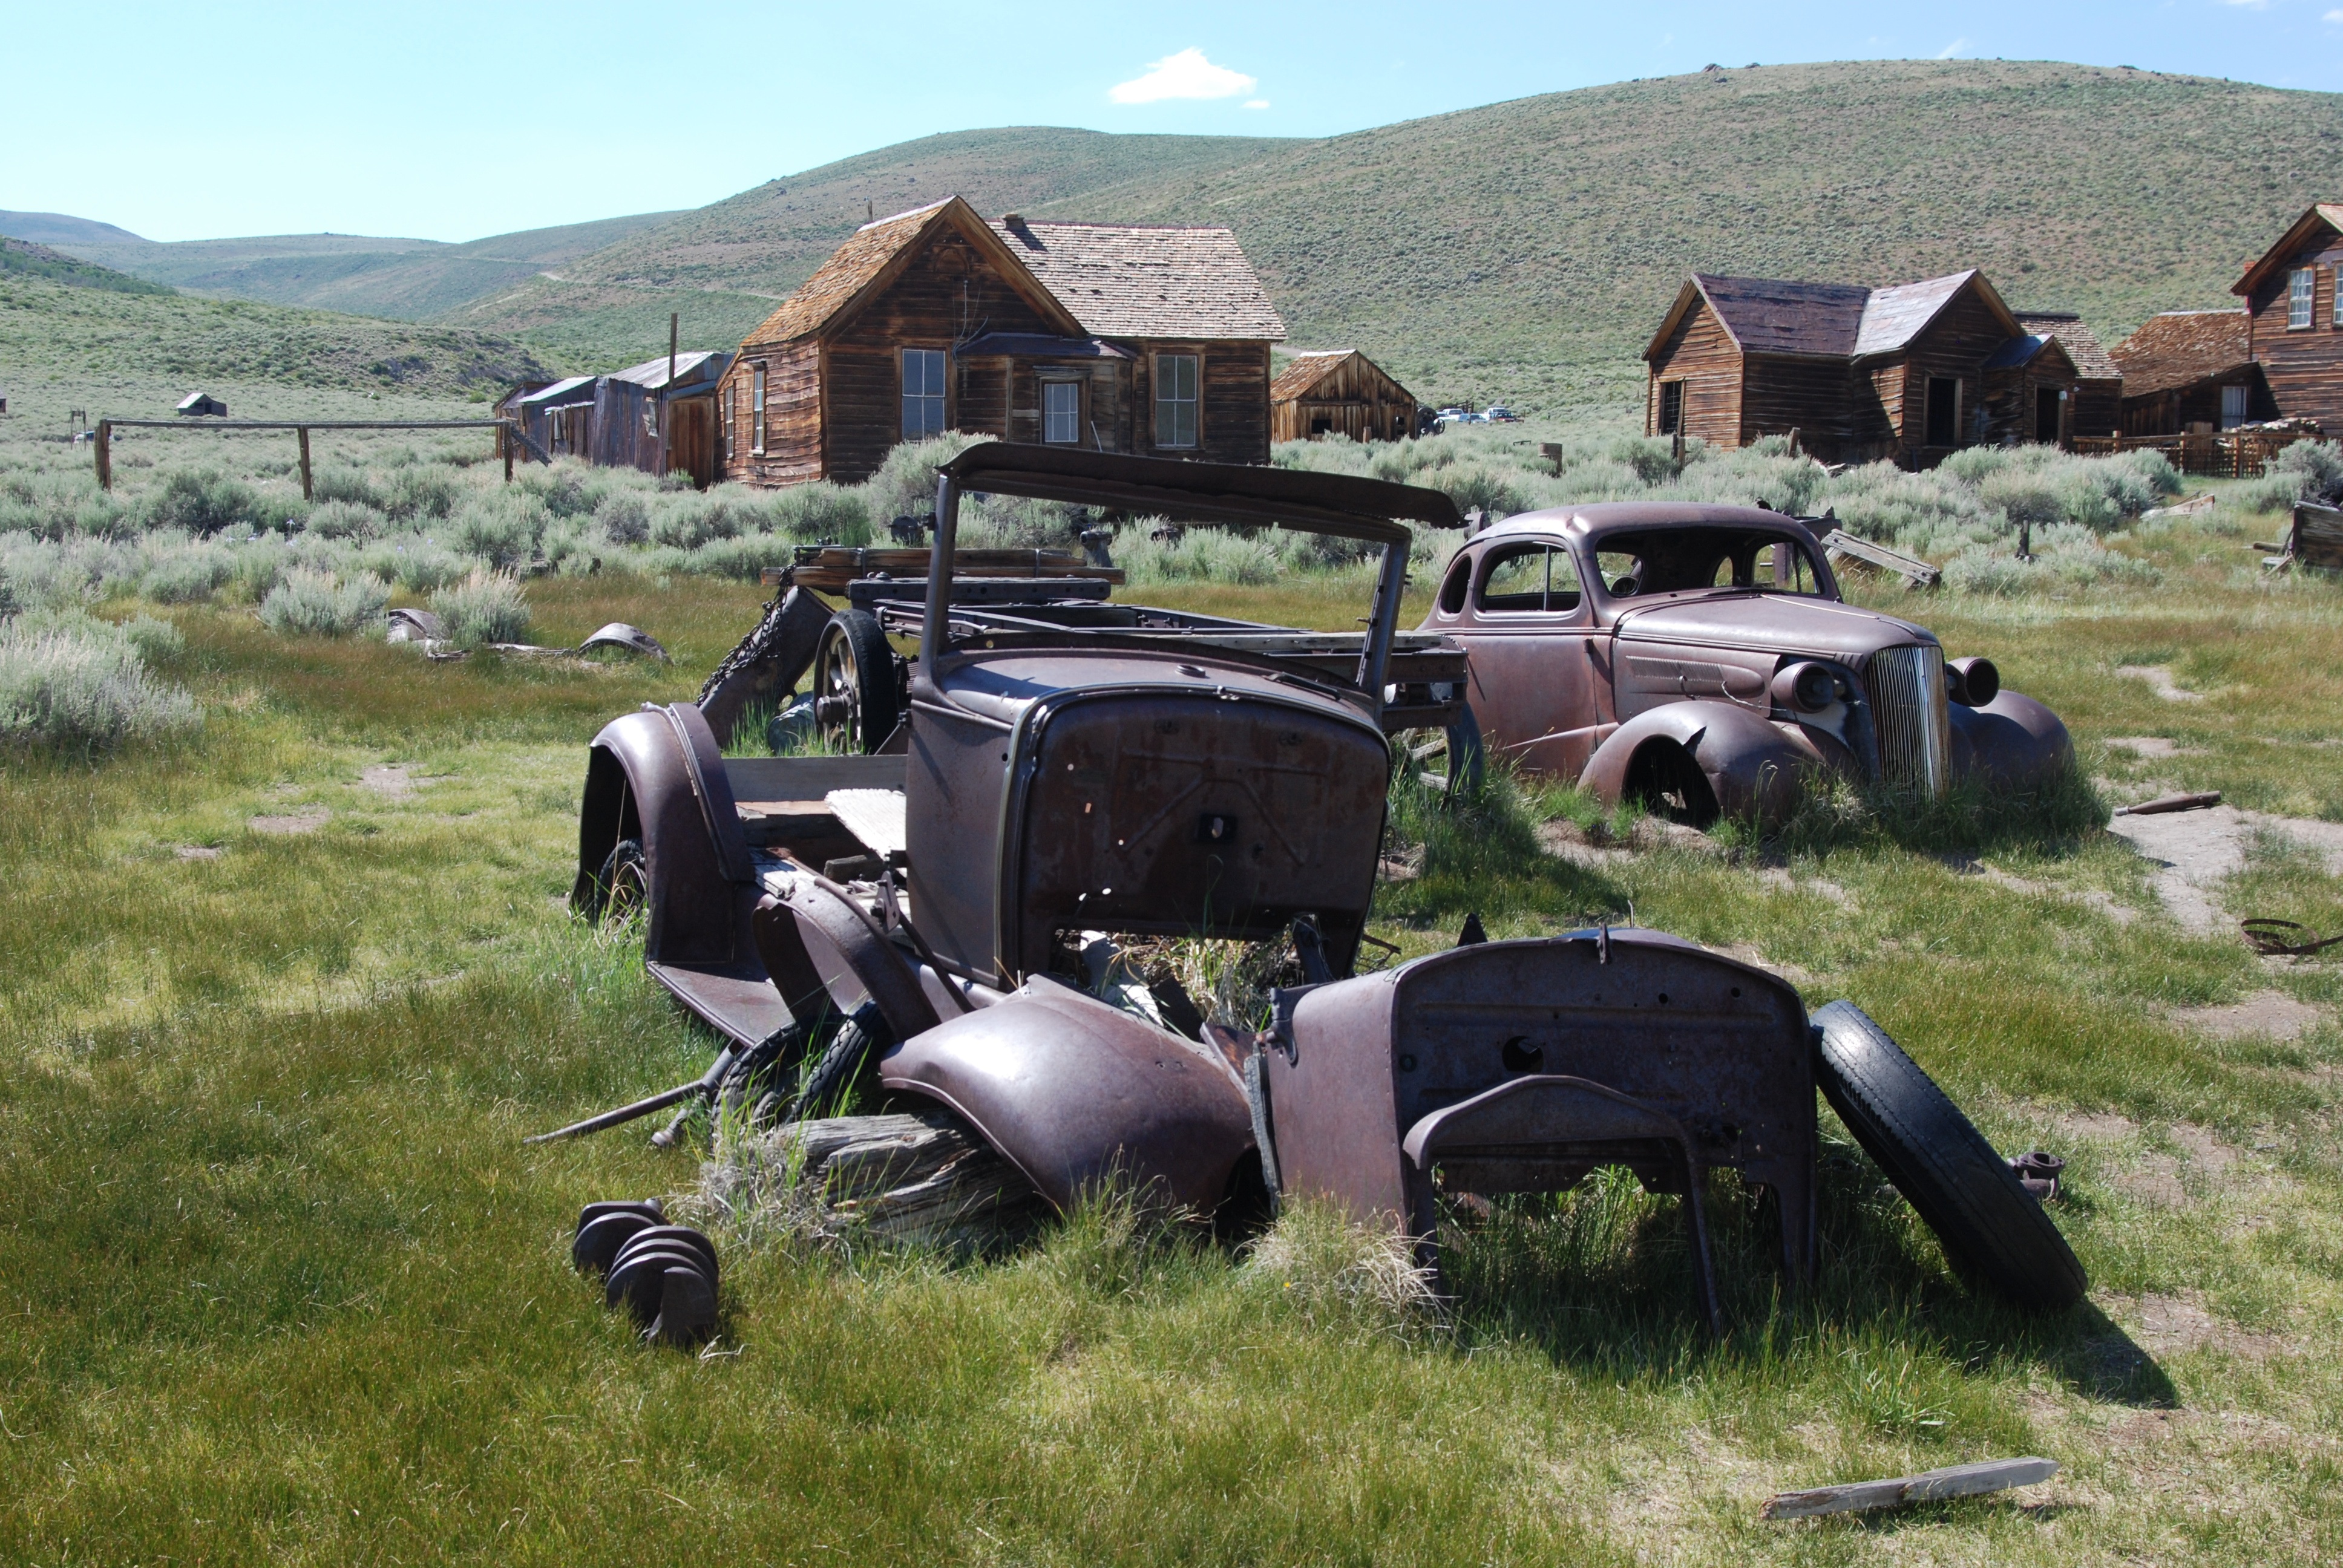
car, adventure, old, rust, vehicle, california, left, ghost town, safari, ecosystem, bodie, off roading